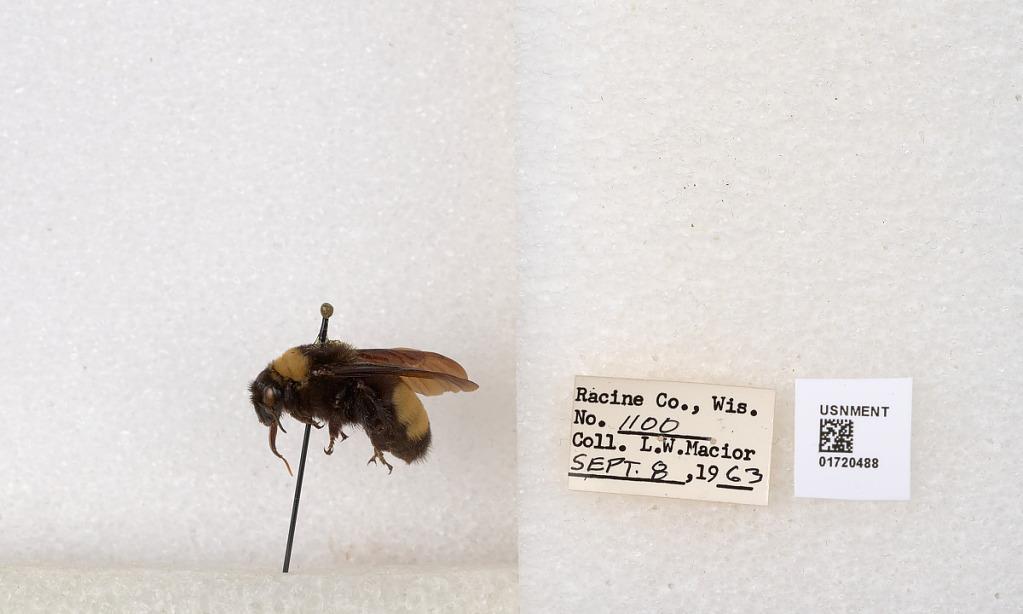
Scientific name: Bombus (Bombus) nevadensis auricormus
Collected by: L. Macior
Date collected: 1963-9-8
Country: United States
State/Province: Wisconsin
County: Racine
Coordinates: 42.7299, -87.8123